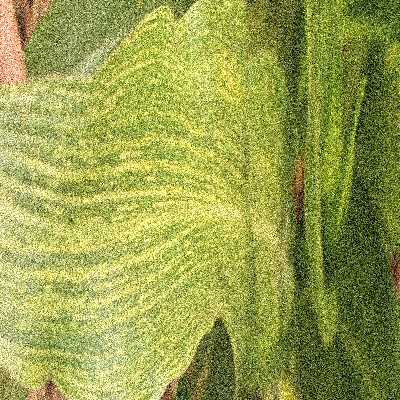
Label: Corn_(Maize)___Maize_Streak_Virus